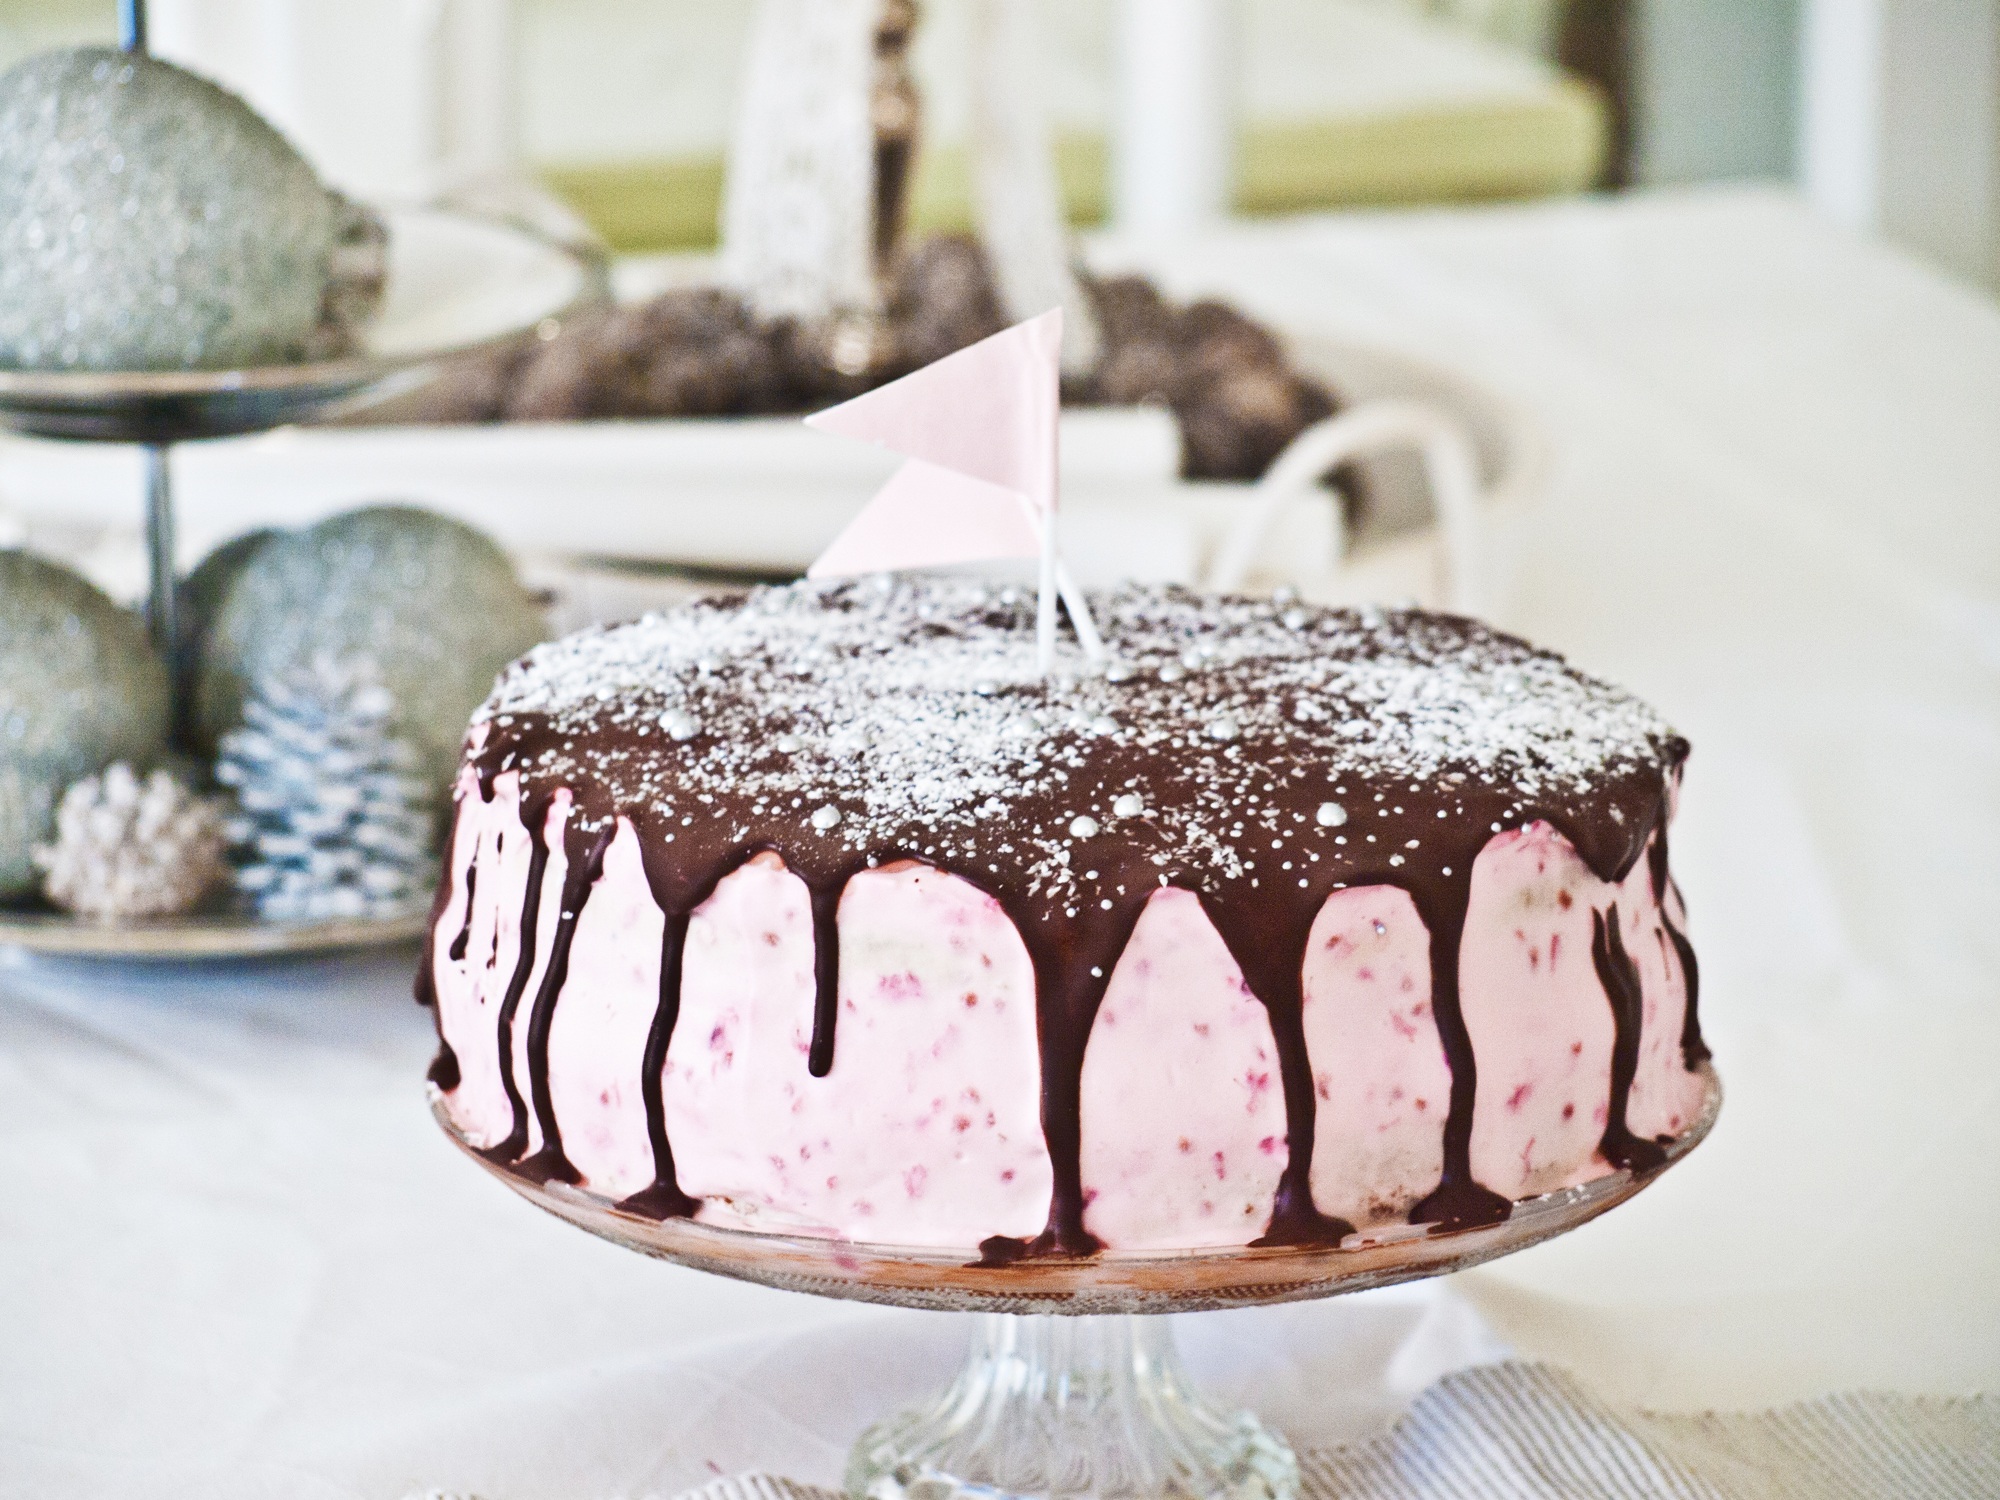
raspberry, sweet, food, covered, chocolate, baking, dessert, cream, delicious, cake, bakery, ornament, baked, chocolate cake, calories, bake, icing, baker, decorated, sweetness, treat, flavor, coffee party, torte, pastry chef, pastry art, tea party, mascarpone, buttercream, cake decorating, sweet pastry